Thirunelveli (film)

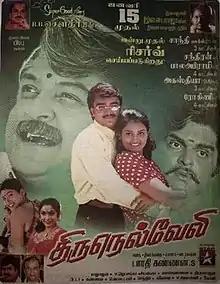
Theatrical release poster

Thirunelveli is a 2000 Indian Tamil-language drama film, directed by Bharathi Kannan. The film stars Prabhu and Roja while Karan, Udhaya and Sithara among others form an ensemble cast. Music for the film was composed by Ilaiyaraaja and the film was released on 15 January 2000.